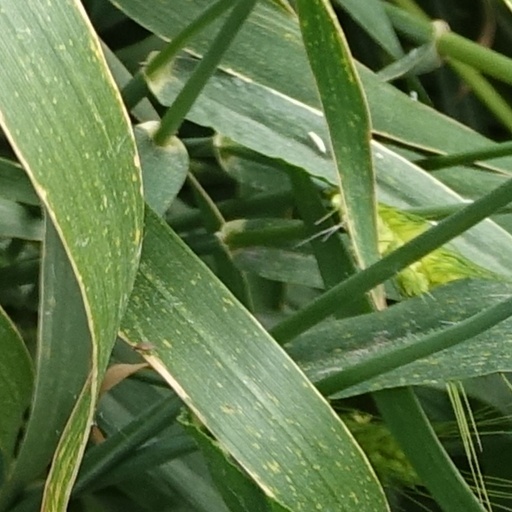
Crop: wheat